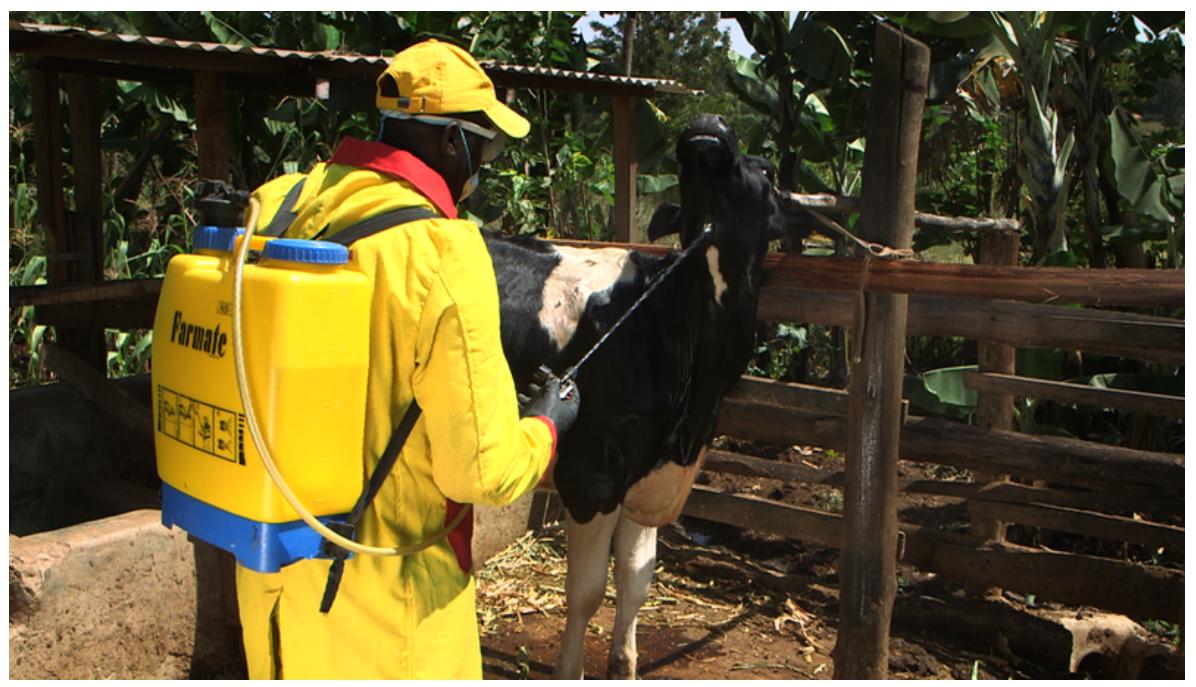
Mazingira ni wakati wa mchana, anga ni safi. Mtu mwenye kofia na mavazi ya rangi ya manjano anampulizia ng’ombe ndama kwenye nyumba yake iliyozungukwa na miti.